Colin Hodgkinson

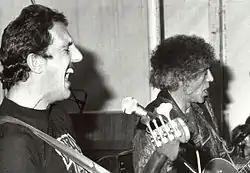
Hodgkinson playing with Alexis Korner, (right) in 1980

He has worked with Chris Rea, The Eric Delaney Band, Back Door (of which he was co-founder), Alexis Korner, Whitesnake, Jon Lord, Jan Hammer, Paul Butterfield, The Spencer Davis Group, Pete York, and The Electric Blues Duo, as well as with Ian "Stu" Stewart's boogie-woogie band, Rocket 88. In 2007, Hodgkinson became a member of The British Blues Quintet, (along with Zoot Money, Maggie Bell, Miller Anderson and Colin Allen).